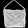
Label: Bag